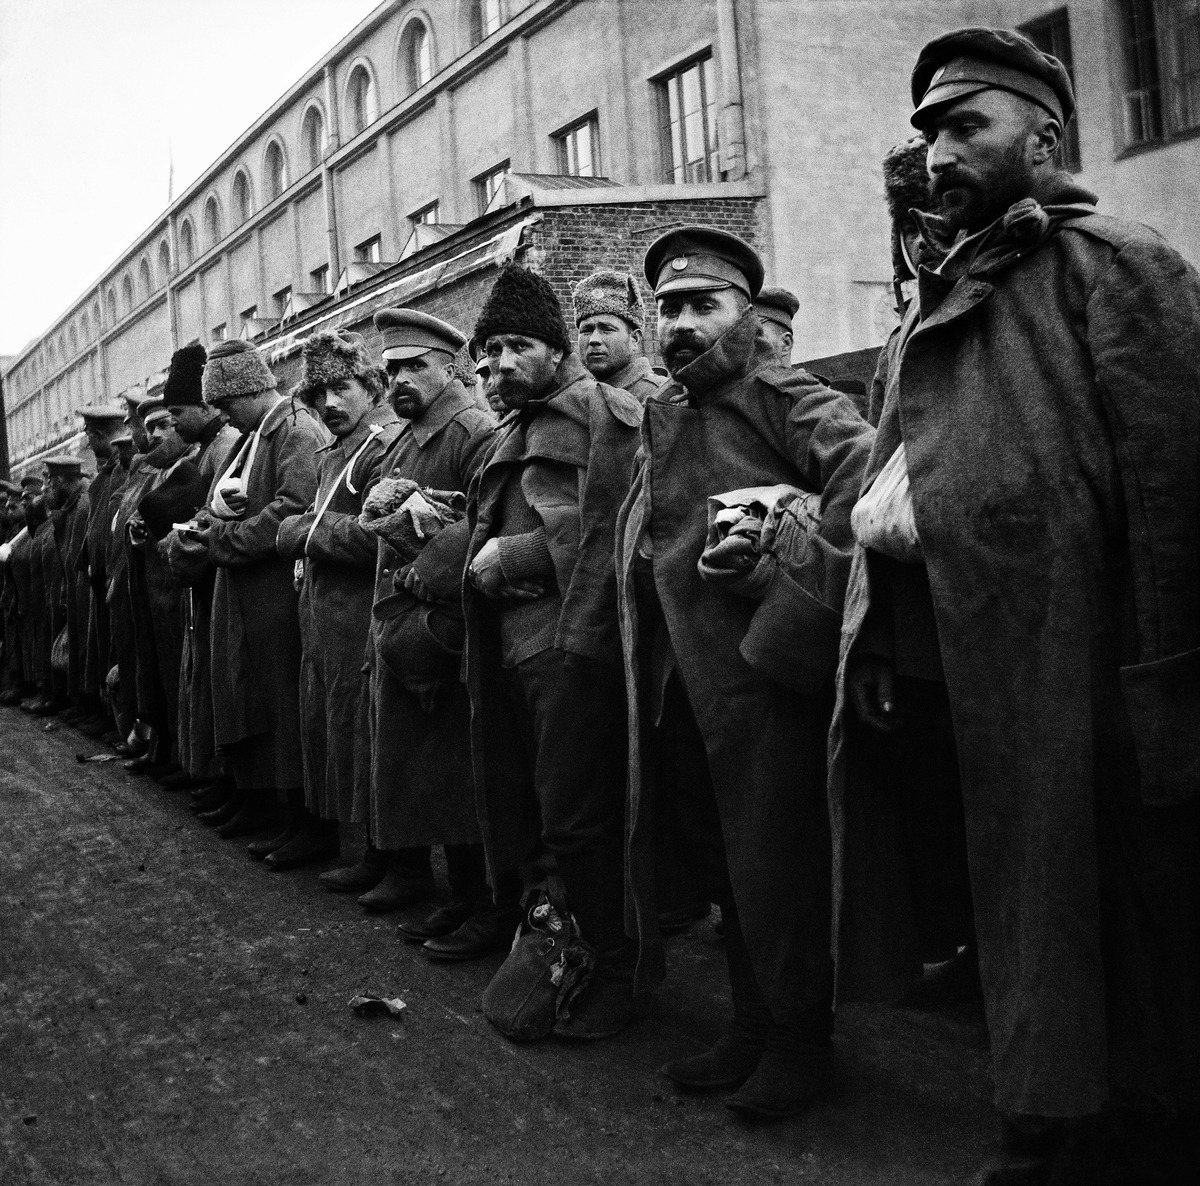
Ensimmäinen maailmansota
sisällön kuvaus: Ensimmäinen maailmansota. Haavoittuneita venäläisiä sotilaita huhtikuussa 1915 Helsingin rautatieasemalla. Ensimmäiset haavoittuneet oli tuotu hoidettaviksi kaupunkiin edellisen vuoden marraskuussa. Haavoittuneiden suuri määrä vaati Helsingin

sairaaloilta erikoisjärjestelyjä. Erityistä

huolta aiheuttivat kulkutaudit. mustavalkoinen
Kuvaaja: Timiriasew, Ivan, valokuvaaja
Ajankohta: kuvausaika 191504
Paikka: Suomi, Uusimaa, Helsinki, Kluuvi Helsinki, Kaivokatu 1
Aiheet: sota, ensimmäinen maailmansota, sotilaat, haavoittuneet, vaatteet, sotilaspuvut, rautatieasemat